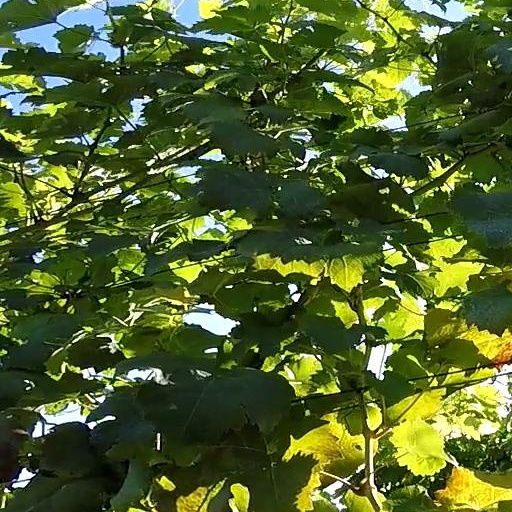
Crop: grape